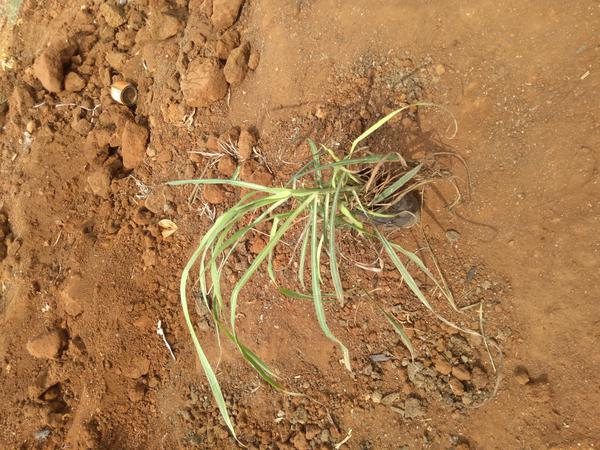
Plant: Lemon_grass